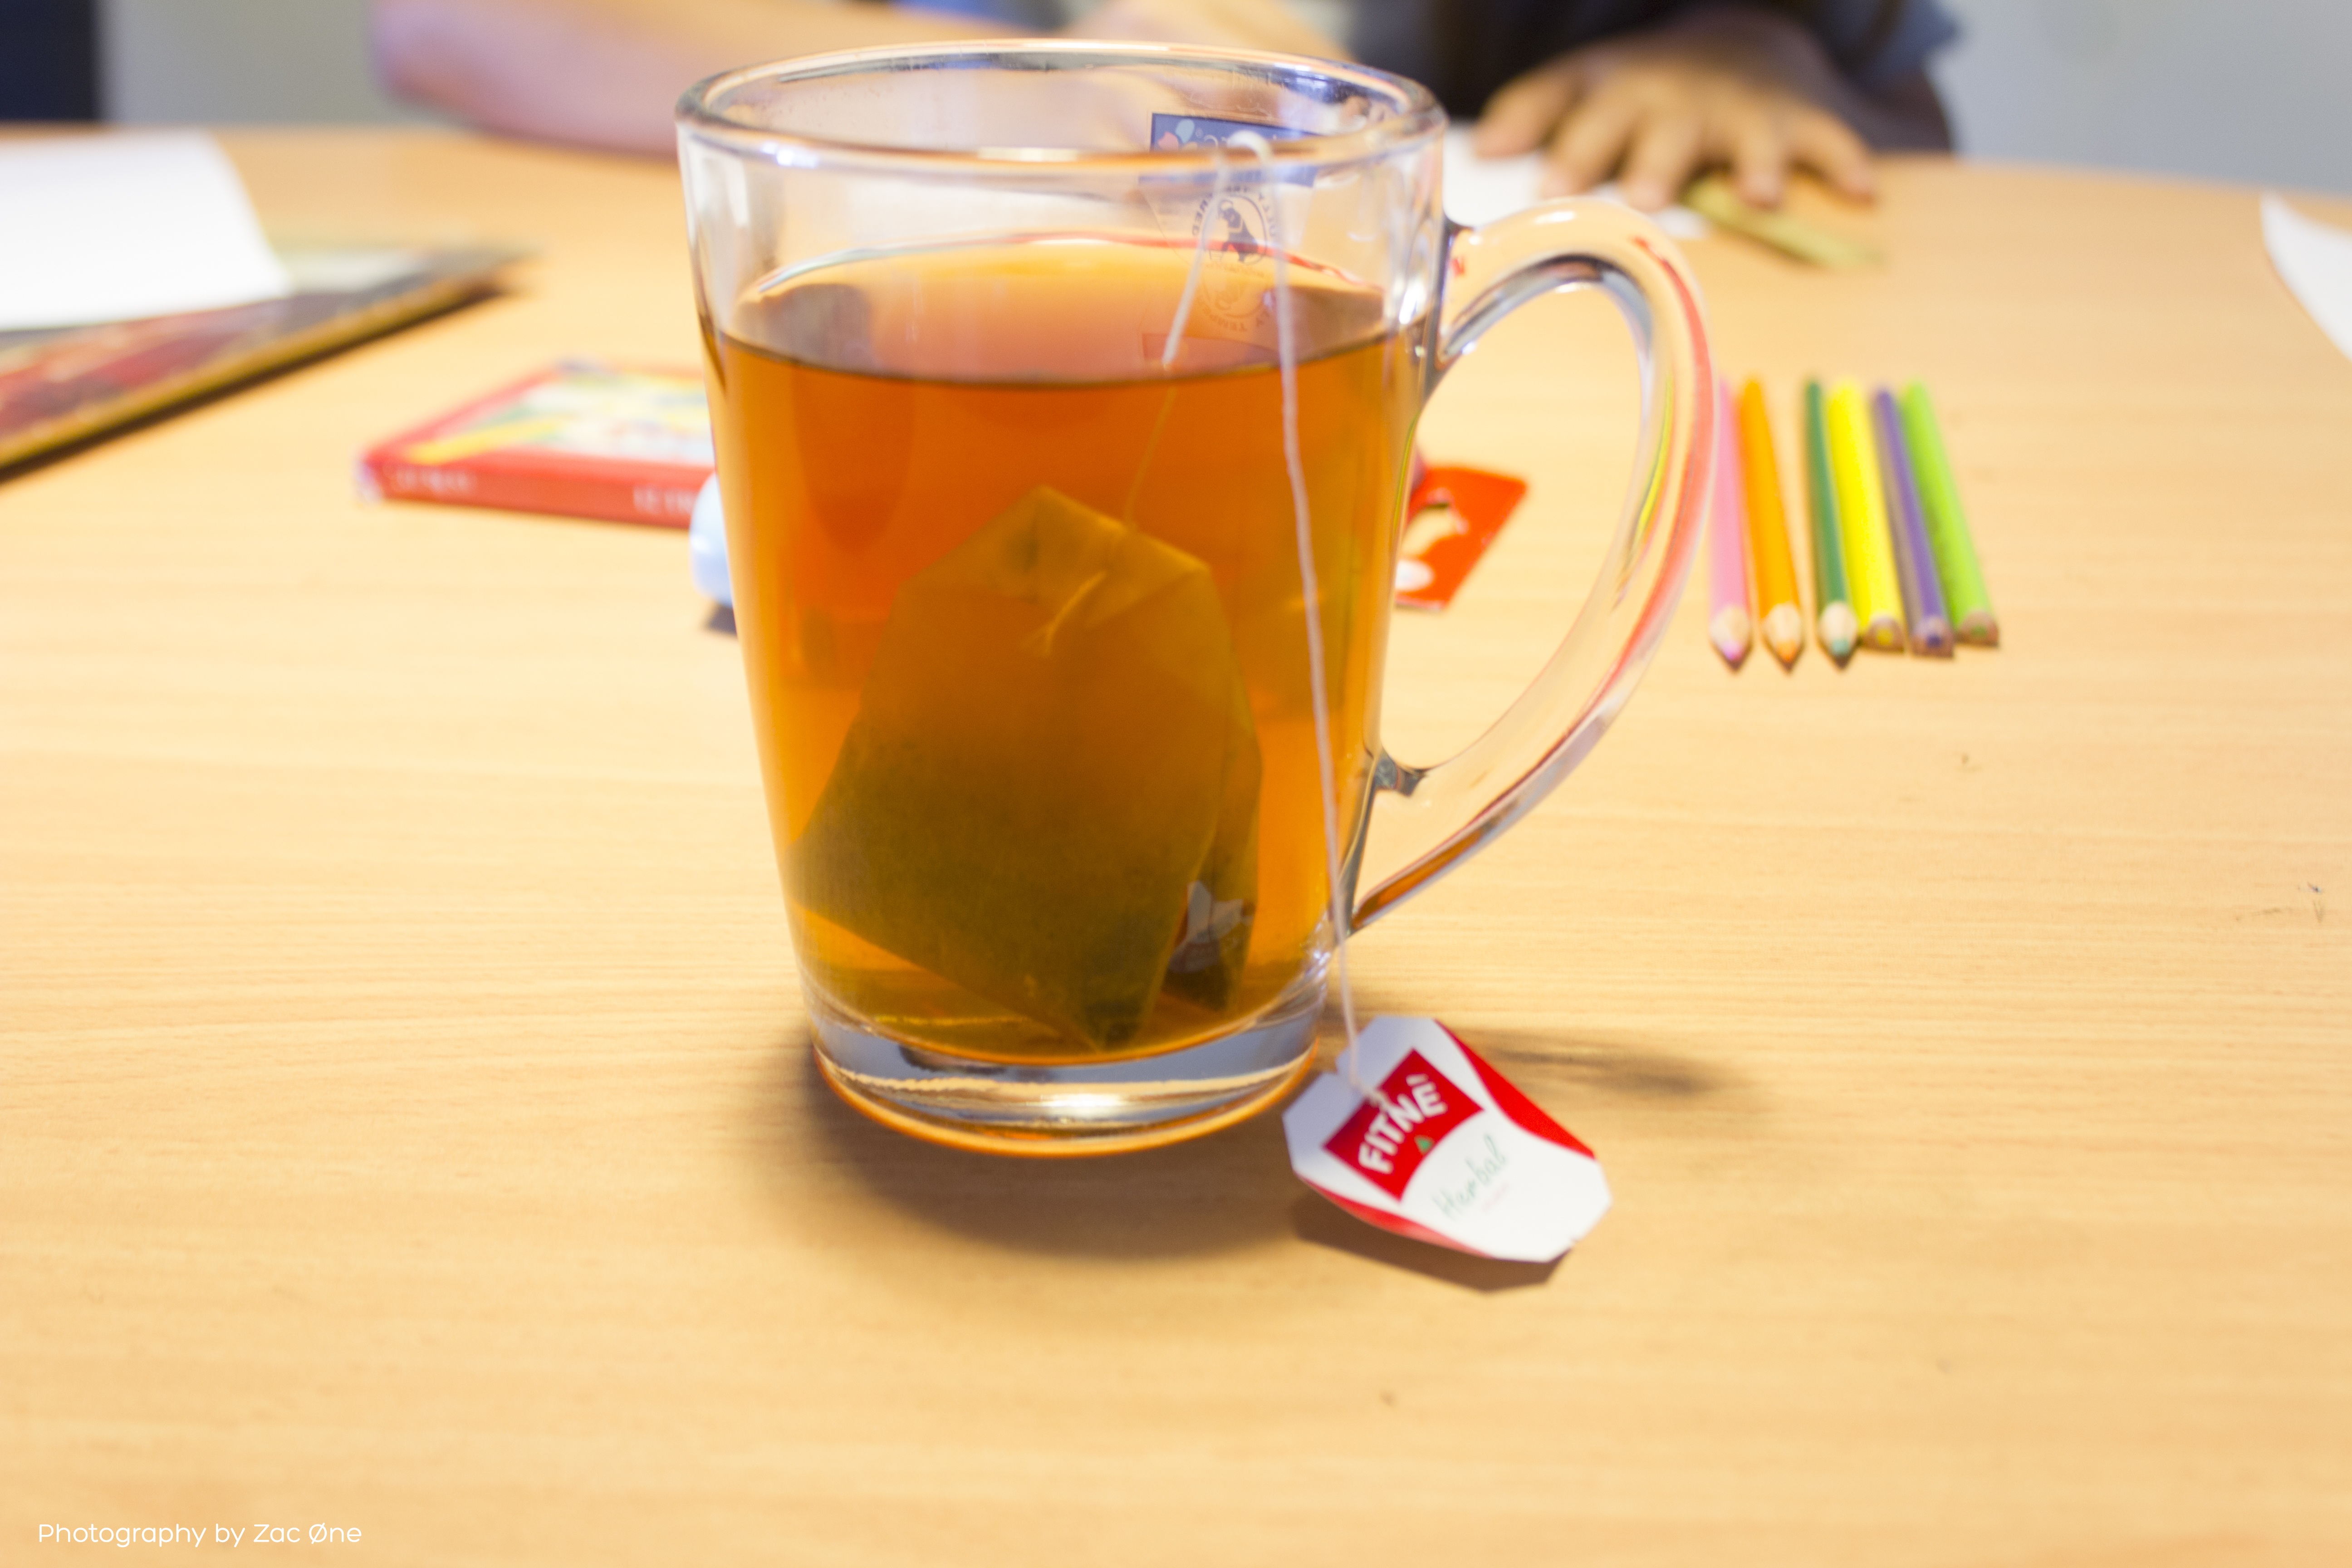
tea, glass, cup, drink, beer, teacup, tradition, liqueur, teatime, herbal, tea time, alcoholic beverage, distilled beverage